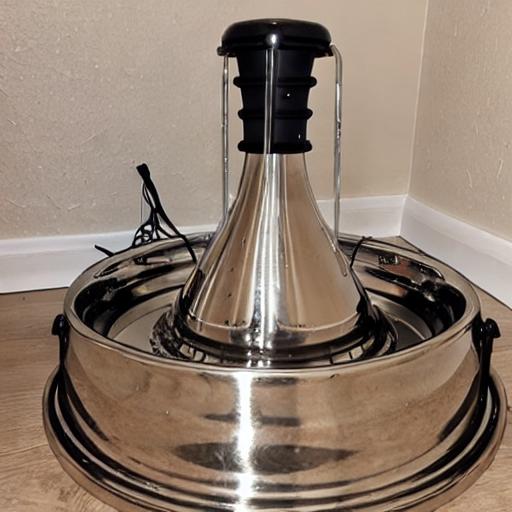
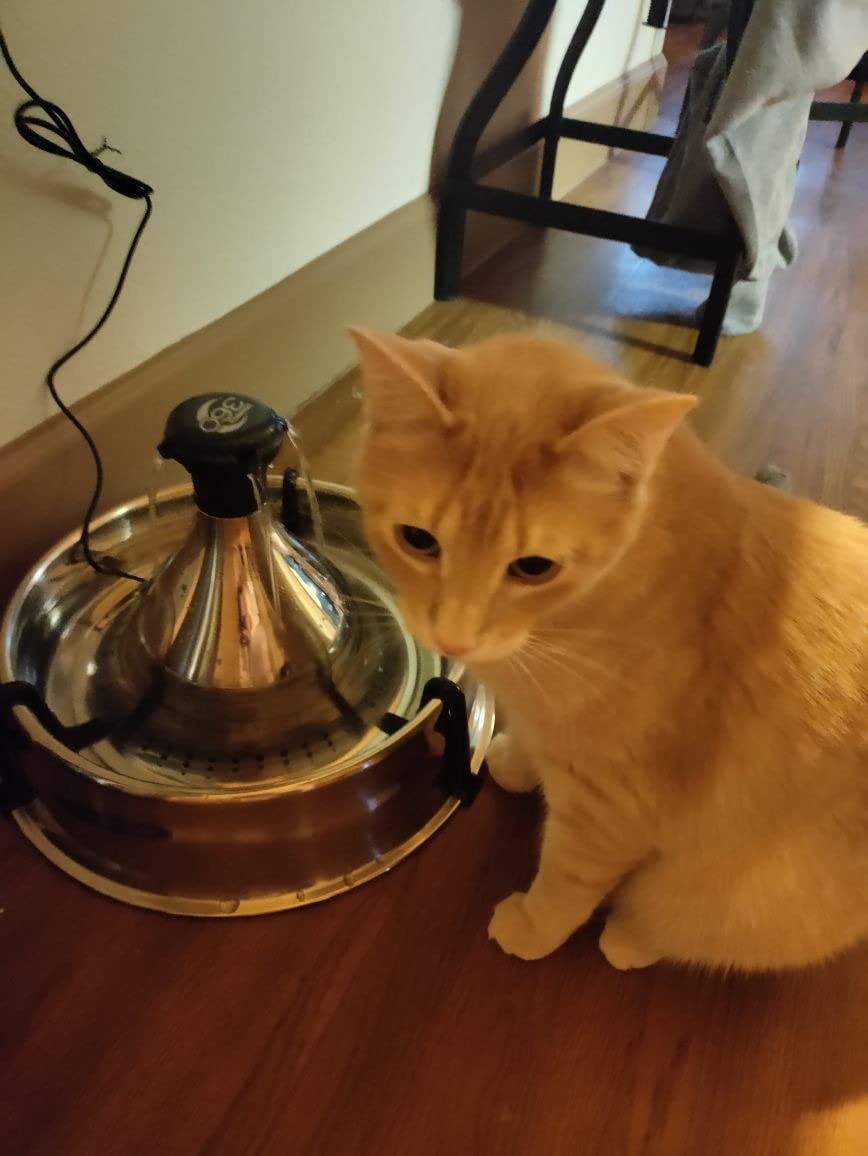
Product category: items_bowl
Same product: no